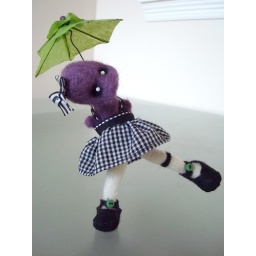
Q, the first creature pulled from the unfinished felting pile poses with her umbrella in her new dress and shoes.